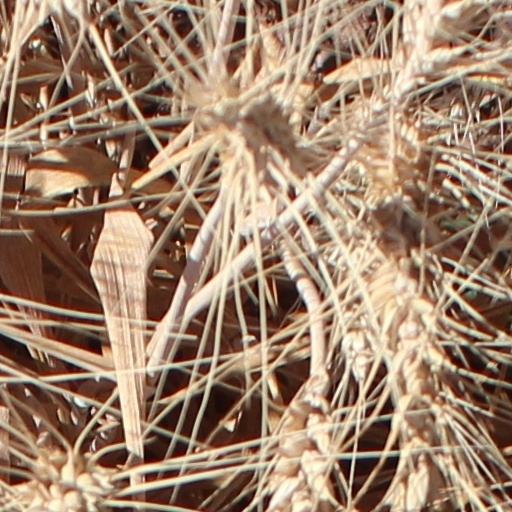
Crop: wheat